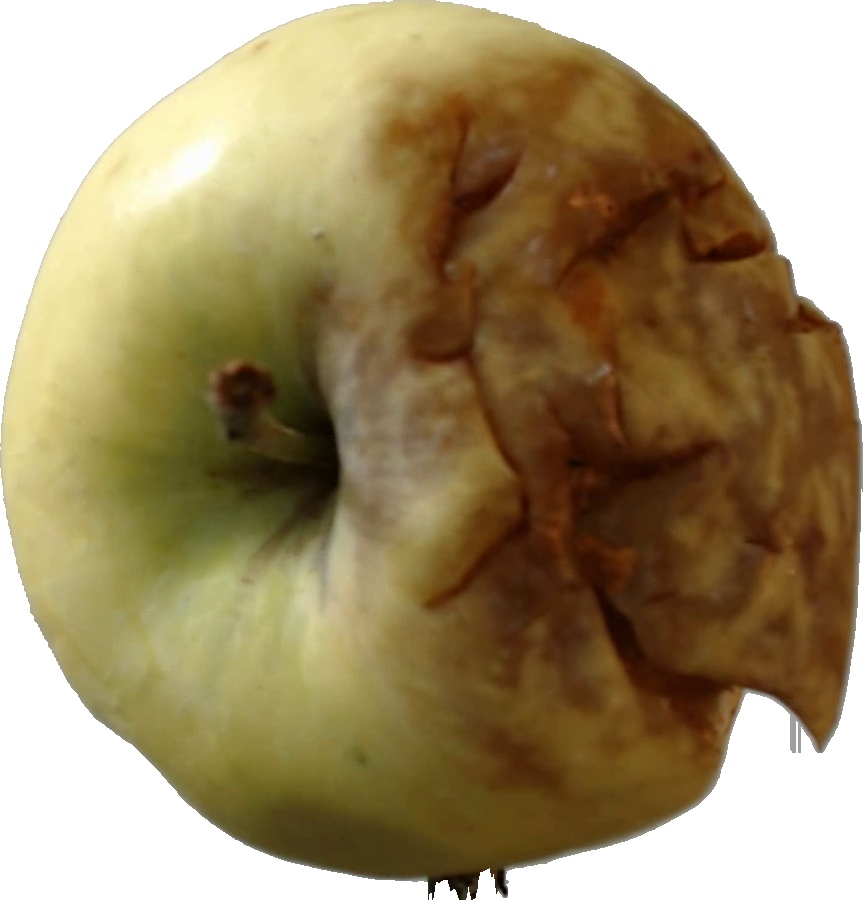
Label: apple_hit_1